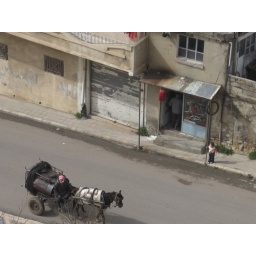
little girl watches the horse and carriage go by